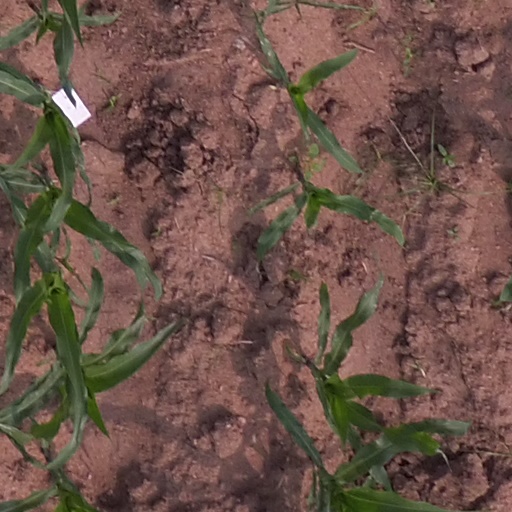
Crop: maize; corn